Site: brandenburg
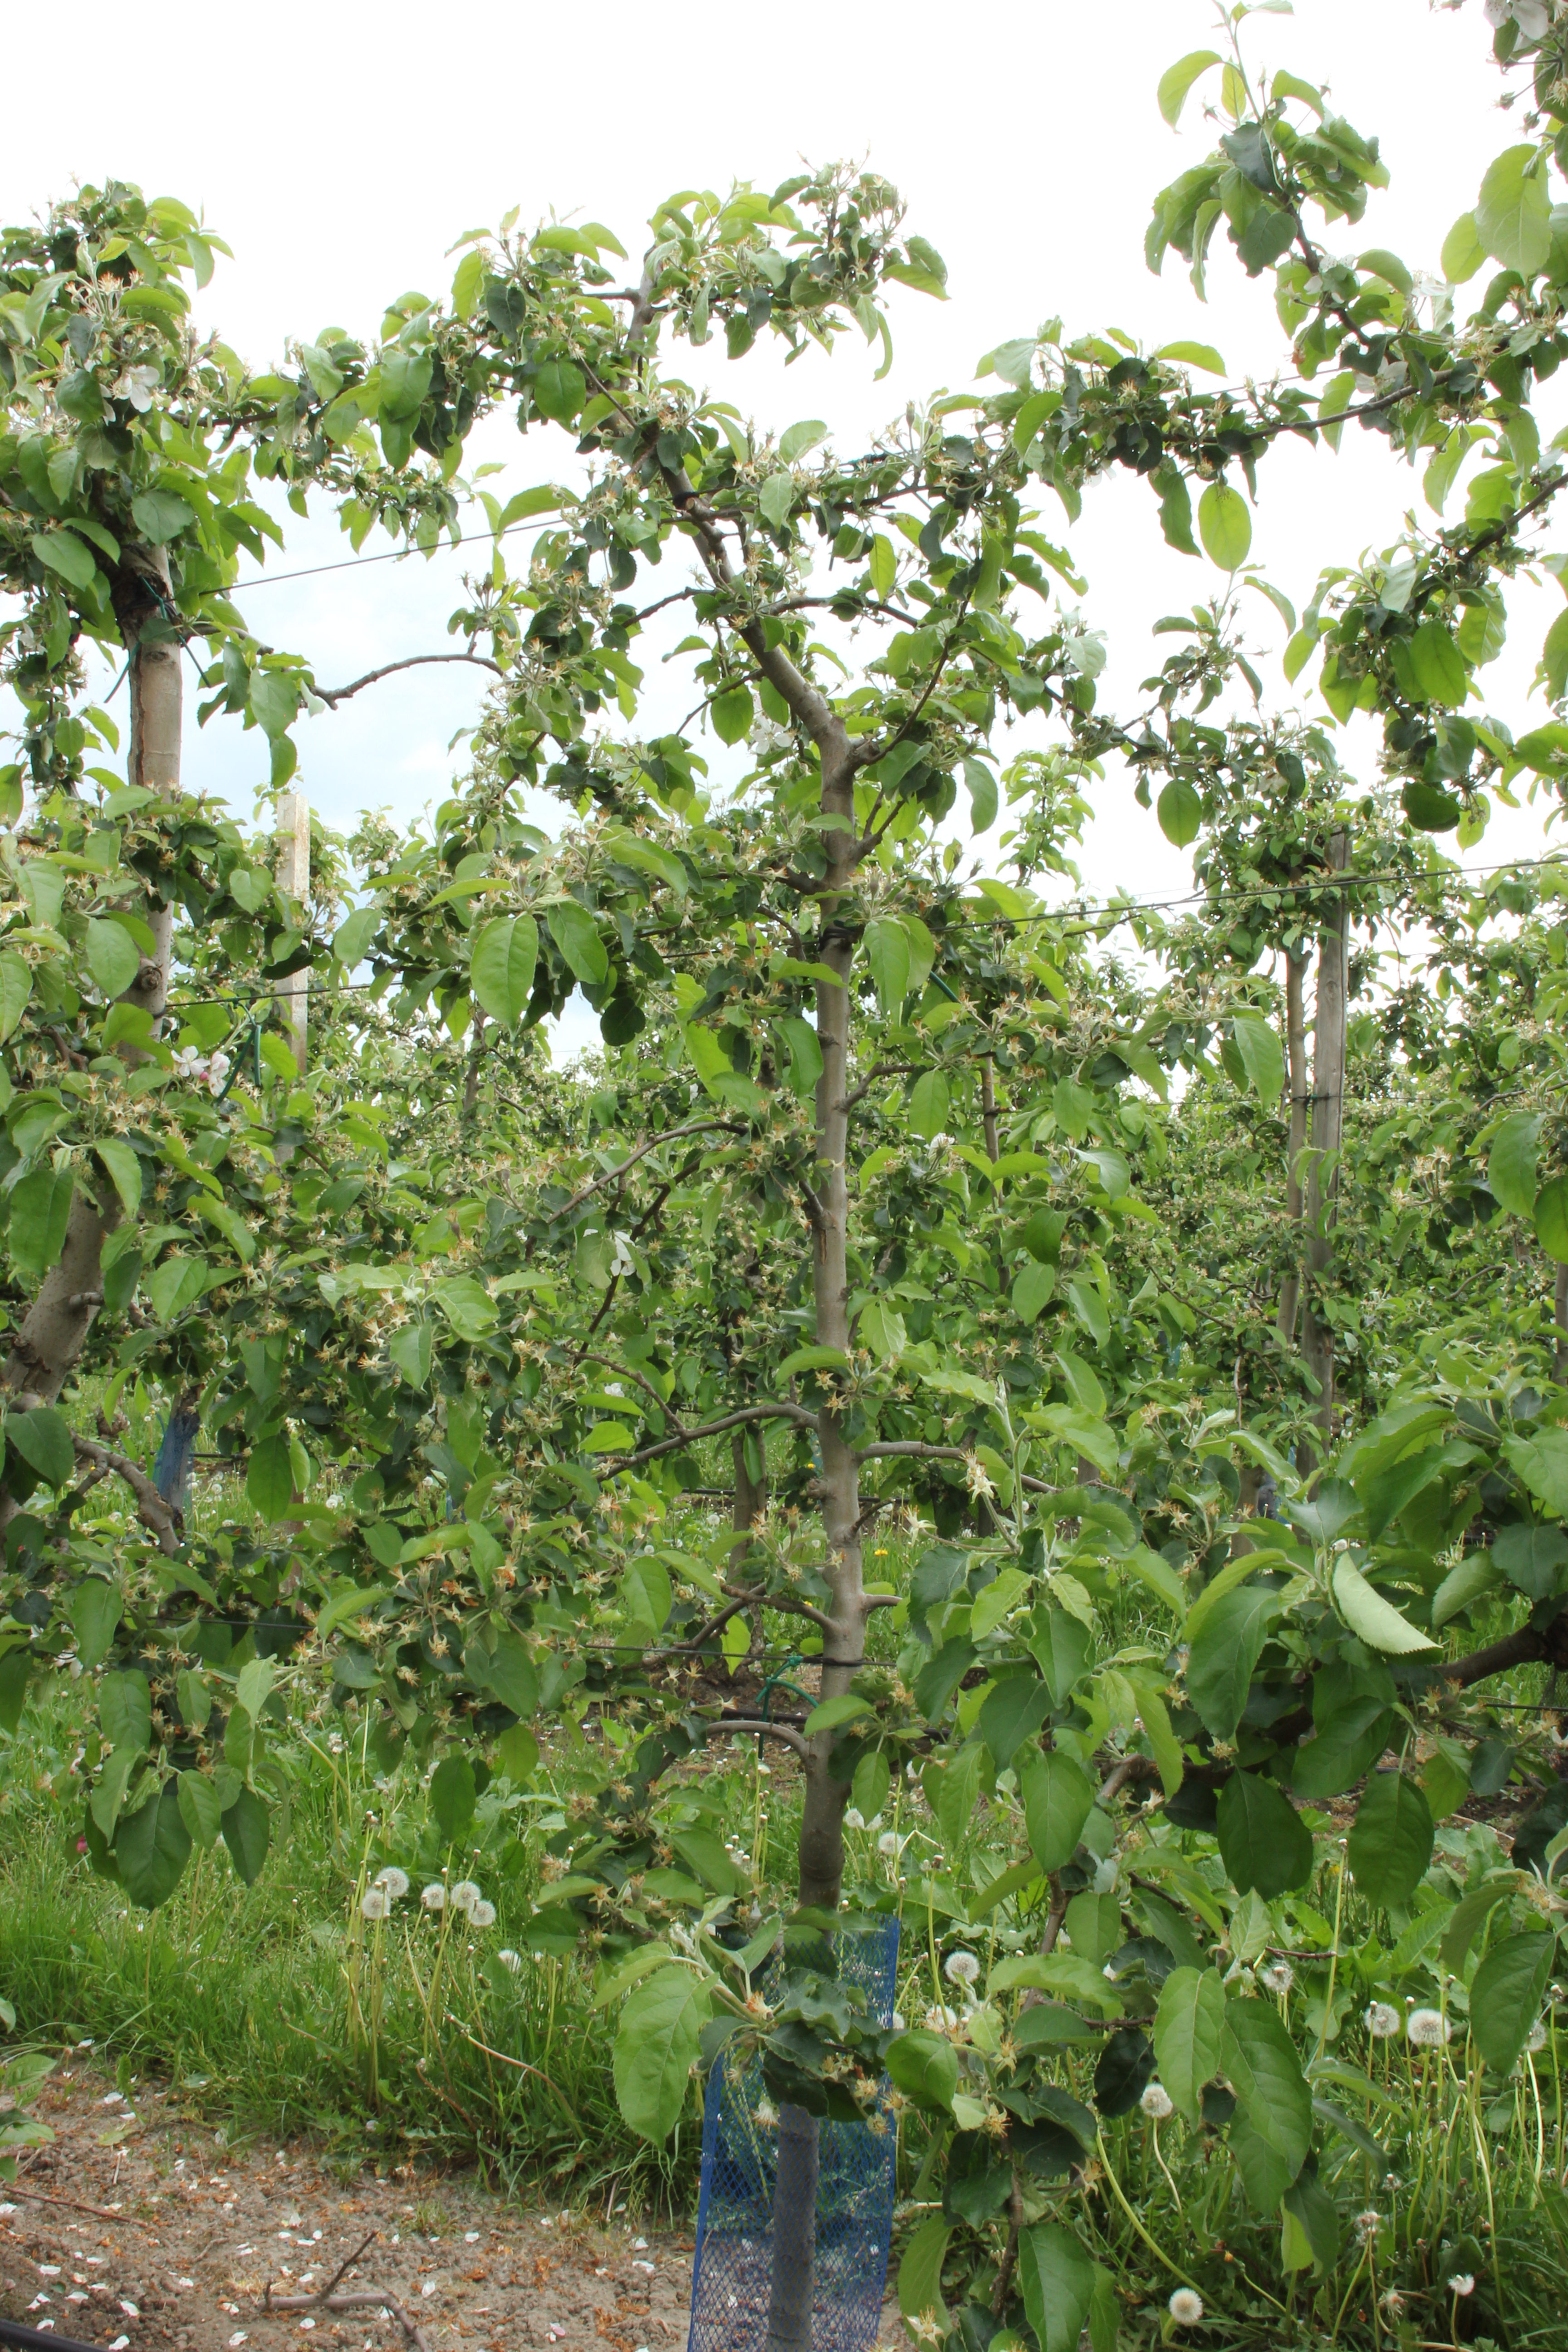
Growth stage (BBCH 67): Flowering